Westminster High School (Maryland)

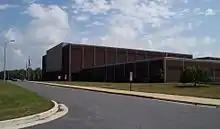
Westminster High School

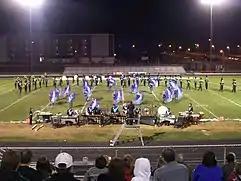
The Westminster High School Marching Band

The Westminster High School Owls Marching Band is the first band from Maryland to participate in a Bands of America competition, including the Grand National Championships held in the RCA Dome in Indianapolis, Indiana. It won the 2002 Atlantic Coast Championships, a Tournament of Bands-sanctioned competition, and won a Bands of America Regional championship in 2003 becoming the first and only band in Maryland to become BOA Regional Champions. It participated in the Bands of America Grand National Championship in 2004 and 2005, placing 1st and 7th, respectively. In 2008, the WHS Marching Band placed 2nd overall at the Towson BOA Regional as well as winning best music, and also placed 4th overall at the BOA Super Regional at Atlanta's Georgia Dome. In the 2009 season, Westminster placed 1st overall at the Towson BOA Regional, winning general effect and best music. The band placed 4th overall at the BOA Regional Championships in West Chester, PA, and also competed in the USSBA Maryland and Delaware State Championships at Towson, MD in Unitas Stadium taking all captions and winning first place in their group and overall. On October 2, 2010, the band competed in the USSBA Marine Corps Invitational at the Naval Academy in Annapolis, Maryland. They placed first overall, taking all captions and receiving the prestigious Esprit de Corps Award, which is given to the band best exemplifying the characteristics of pride, professionalism and patriotism. Later in the 2010 season the band once again placed first overall at the Bands of America Regional Championship in Towson, MD. The Marching Band had the honor to be the only band chosen to represent the State of Maryland at the Pearl Harbor Memorial Parade and USS Arizona Memorial Concert Series in Pearl Harbor, Hawaii in December 2013. They were also selected to participate in a Field Show competition in November 2014 in Washington D.C. They scored Second overall out of four bands and took the caption award for best woodwind section. In the 2015 season, the band placed 10th overall in the 2015 Newark BOA Regional, and received second place in class III Open in the USBands Open National Championship at MetLife Stadium in East Rutherford, New Jersey, winning Best Overall Effect and Best Visual.